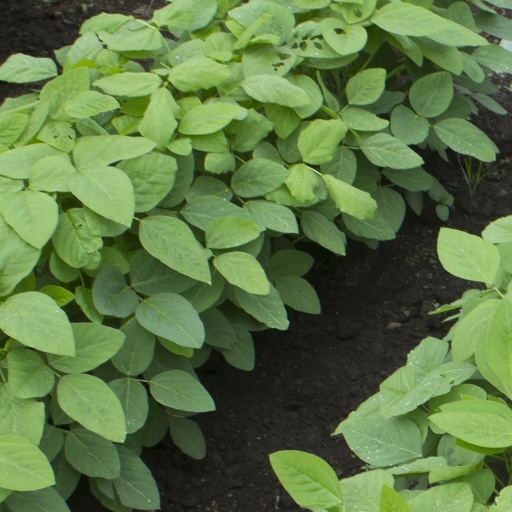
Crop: soybean